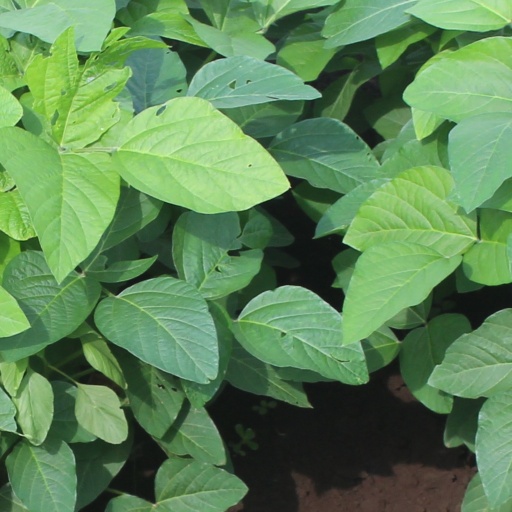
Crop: soybean